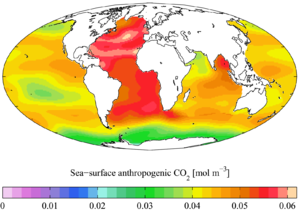
L'acidification de l’océan est la diminution progressive du pH des océans. Il a été estimé que de 1751 à 2004, le pH des eaux superficielles des océans a diminué, passant de 8,25 à 8,14. C'est « l'autre problème » induit par l'augmentation des émissions de dioxyde de carbone d'origine anthropique dans l'atmosphère.